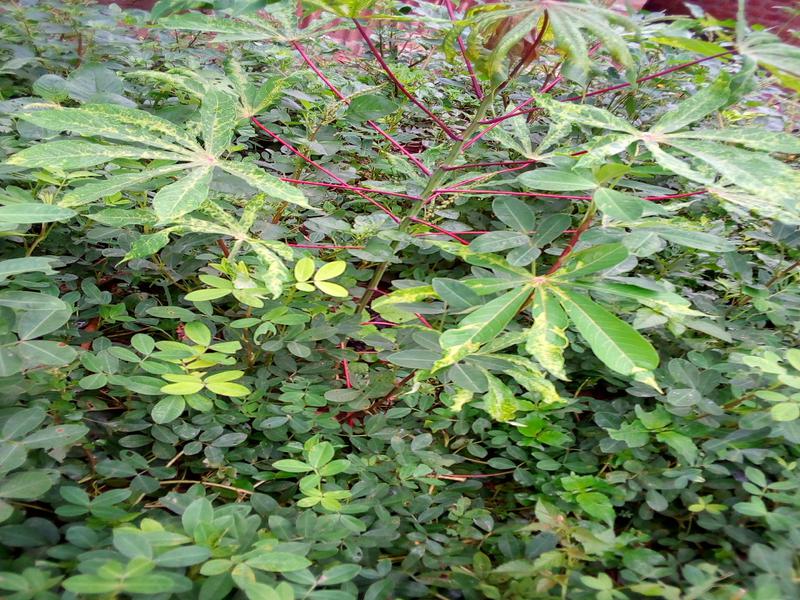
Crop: cassava
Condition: mosaic_disease